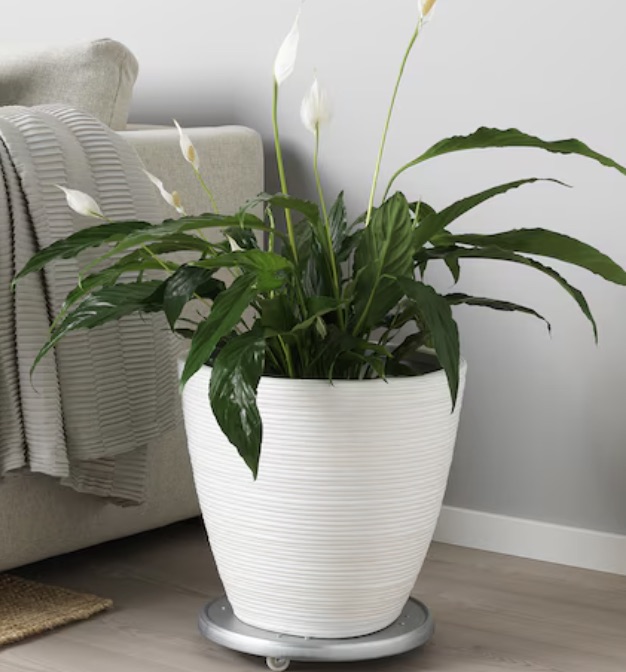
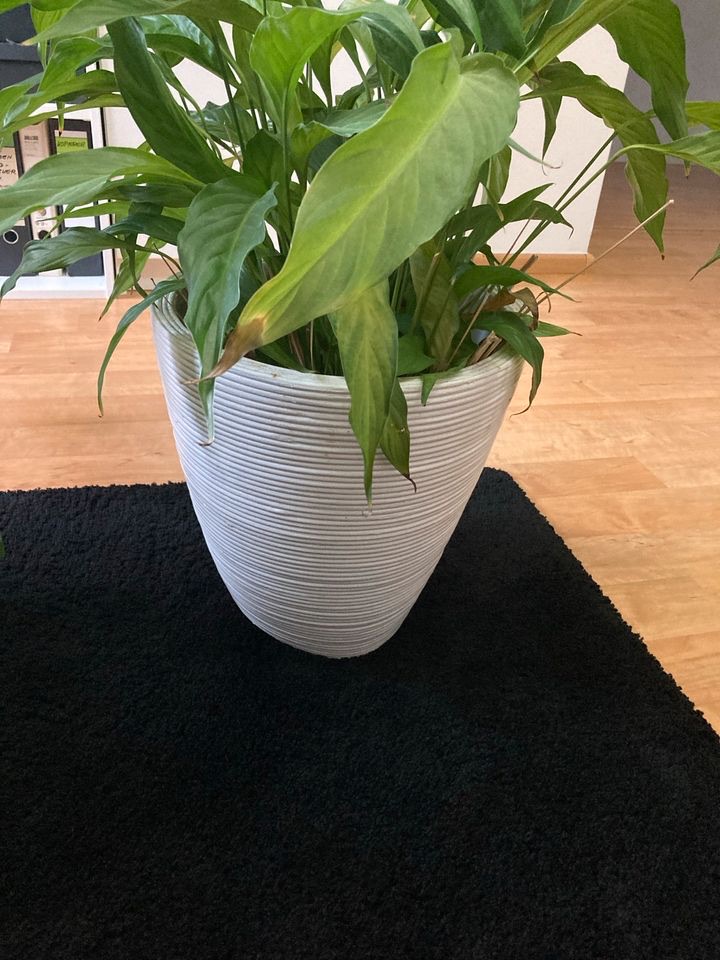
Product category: misc
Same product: yes